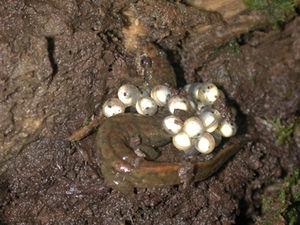
La couvée désigne l'ensemble des œufs qu’un oiseau, amphibien ou reptile couve généralement en même temps. Elle inclut également les œufs sur lesquels un animal apporte un soin parental, comme chez les invertébrés ou les poissons. Par extension, la couvée peut désigner les petits qui sont éclos du site de ponte ou de nidification.